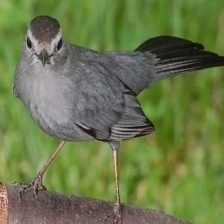
Species: GRAY CATBIRD
Scientific name: DUMETELLA CAROLINENSIS